Henryk Jasiczek

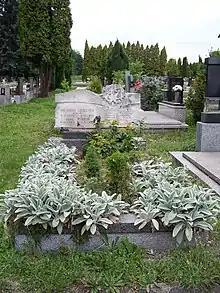
Grave of Henryk Jasiczek and his wife in Český Těšín. His own epitaph reads: "If for someone a single poem of mine was just an autumn ray, I didn't live uselessly."

Henryk Jasiczek (2 March 1919 – 8 December 1976) was a Polish Czech journalist, poet, writer, and activist. He is considered one of the most important writers from the Trans-Olza region after World War II and one of the most popular local Polish poets.